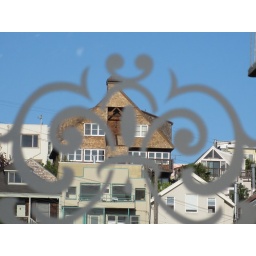
Not a cloud in the sky